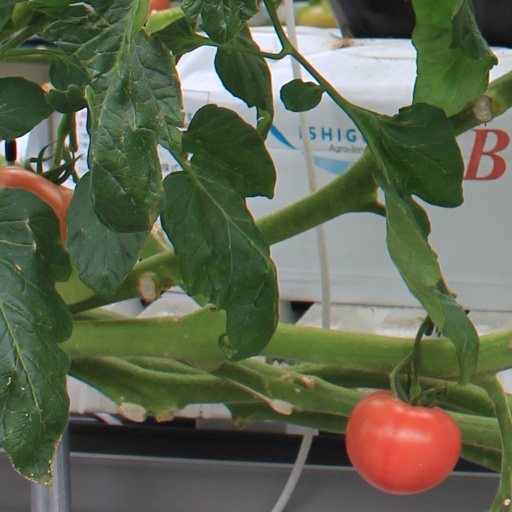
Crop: tomato